Tage William-Olsson

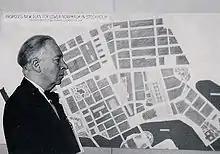
Tage William-Olsson in 1946.

Tage William-Olsson (8 June 1888 – 22 August 1960) was a Swedish architect and chief town planning architect of Gothenburg. He was one of the designers of the Slussen traffic-roundabout infrastructure-project built during 1935 in Stockholm.